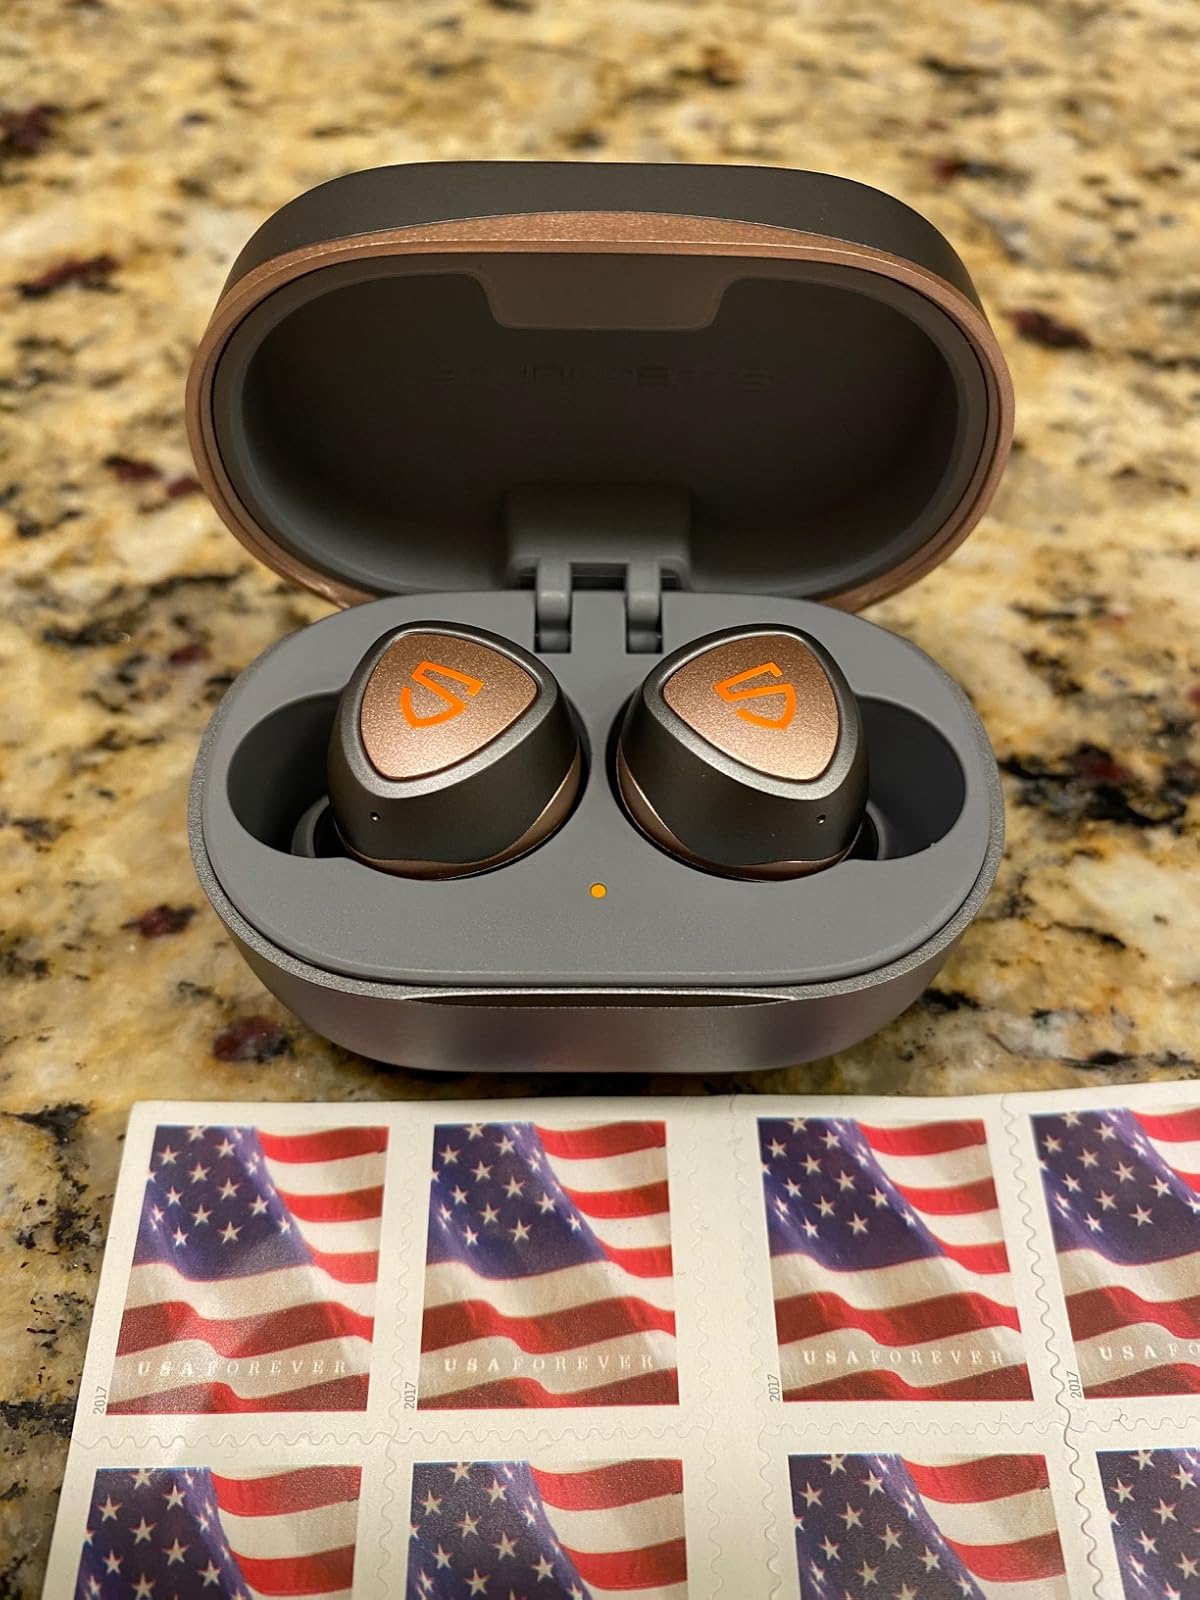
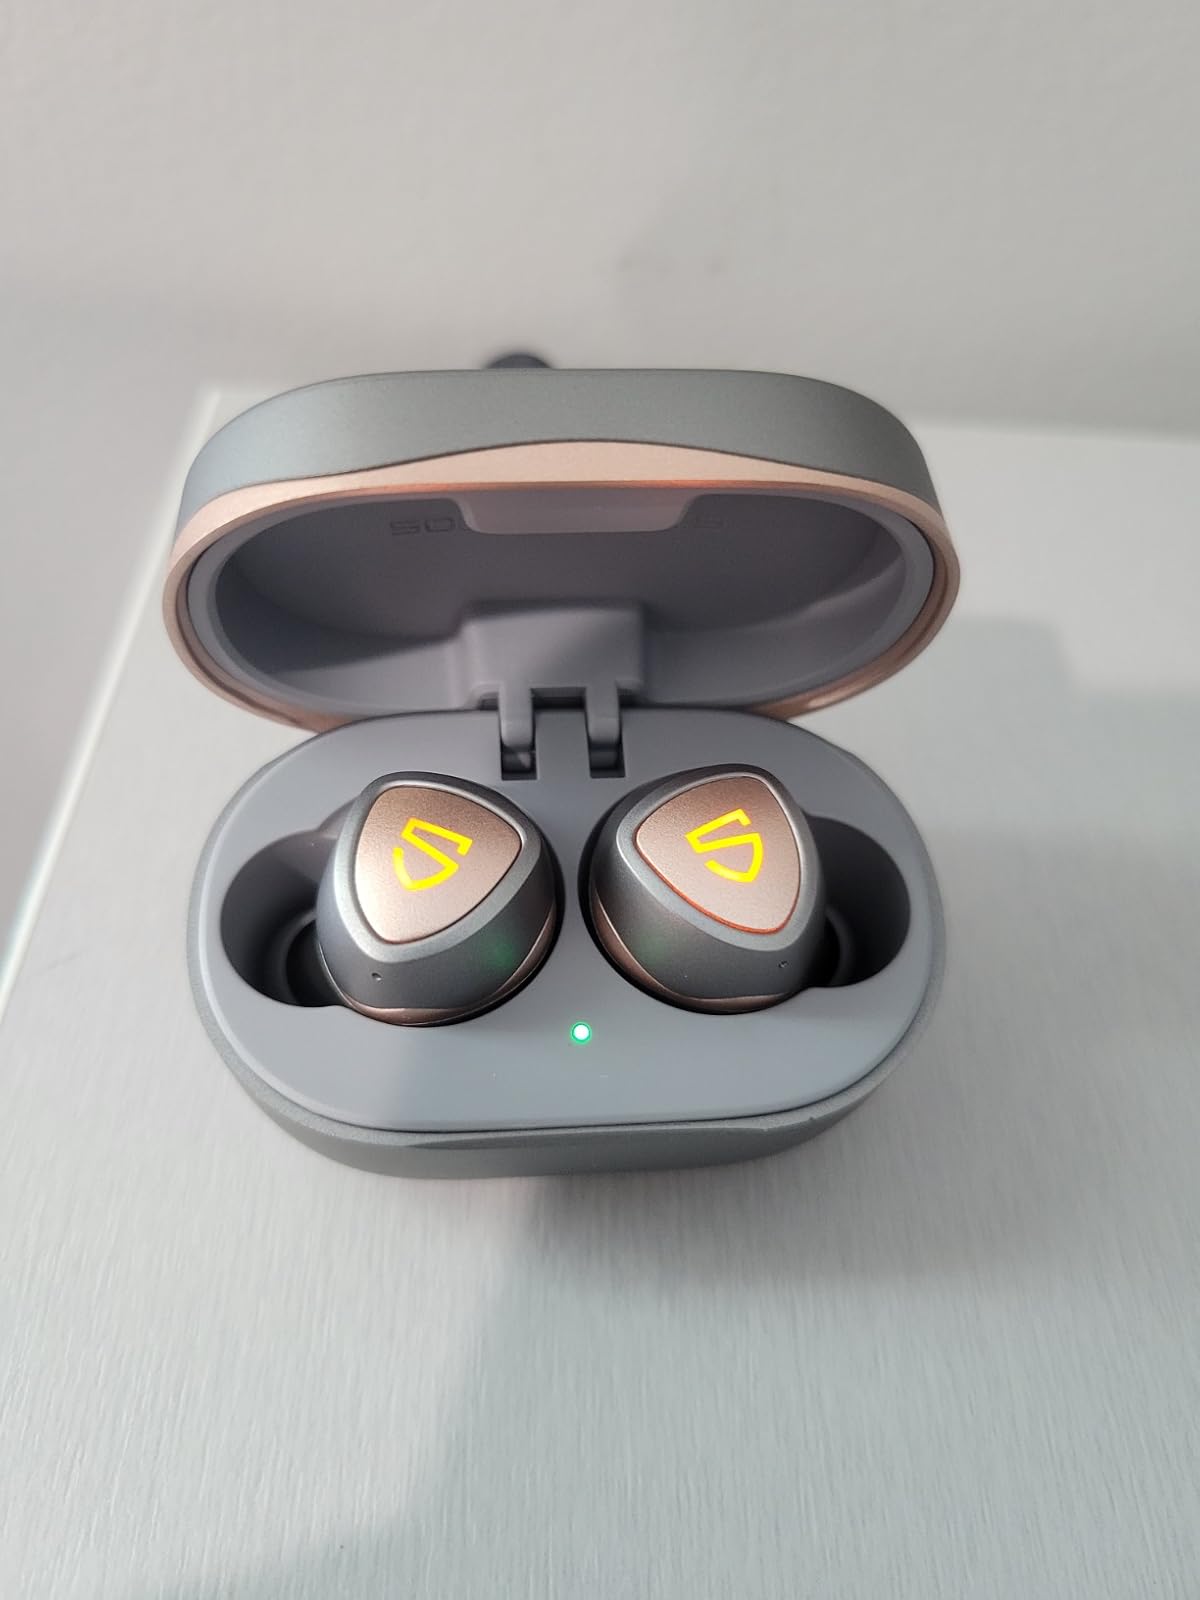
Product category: earbuds
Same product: yes